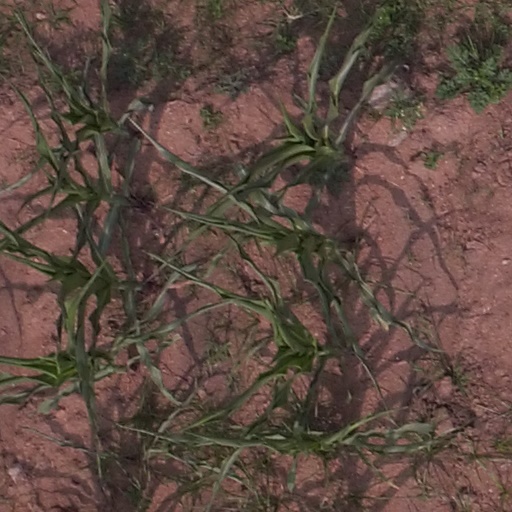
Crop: maize; corn